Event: Nepal Earthquake
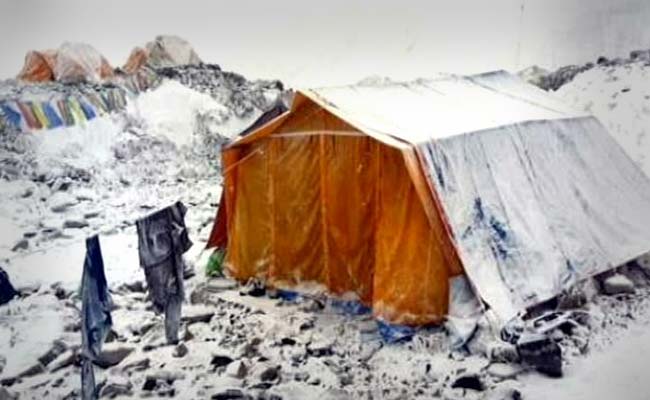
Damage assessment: damage